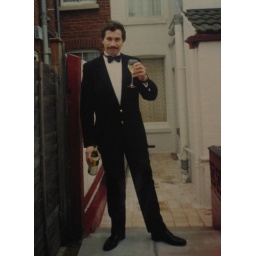
A glass in one hand and a bottle in the other, life changes little !